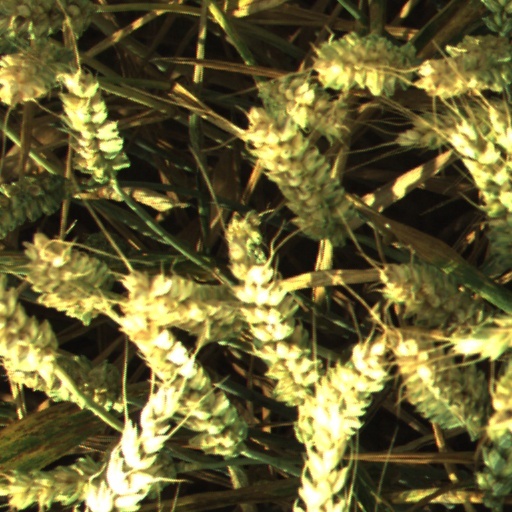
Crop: wheat